Ivan Sozonov

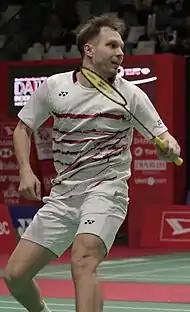

Ivan Andreyevich Sozonov (born 6 July 1989) is a Russian badminton player. He competed for Russia at the 2012, 2016, and 2020 Summer Olympics. His current partner is Vladimir Ivanov. The duo's victories at the 2014 European Championships and 2016 All England Open rendered them as the first Russians to win the men's doubles in each of those tournaments.